Philip Reading Tannery

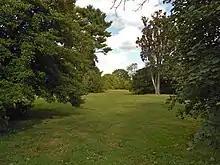
Empty lot at 201 E. Main in Middletown in 2013. The tannery appears to have been demolished.

It was listed on the National Register of Historic Places in 1978.